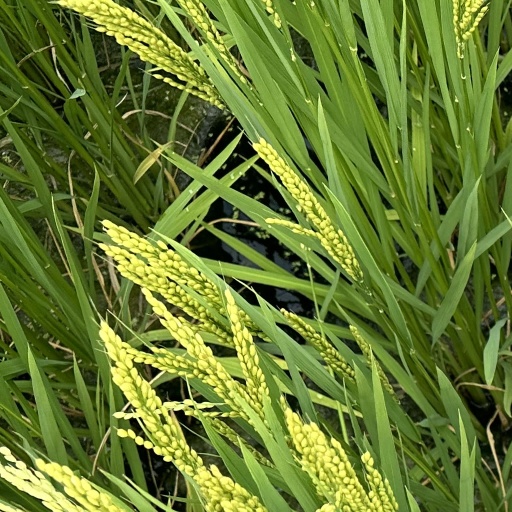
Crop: rice